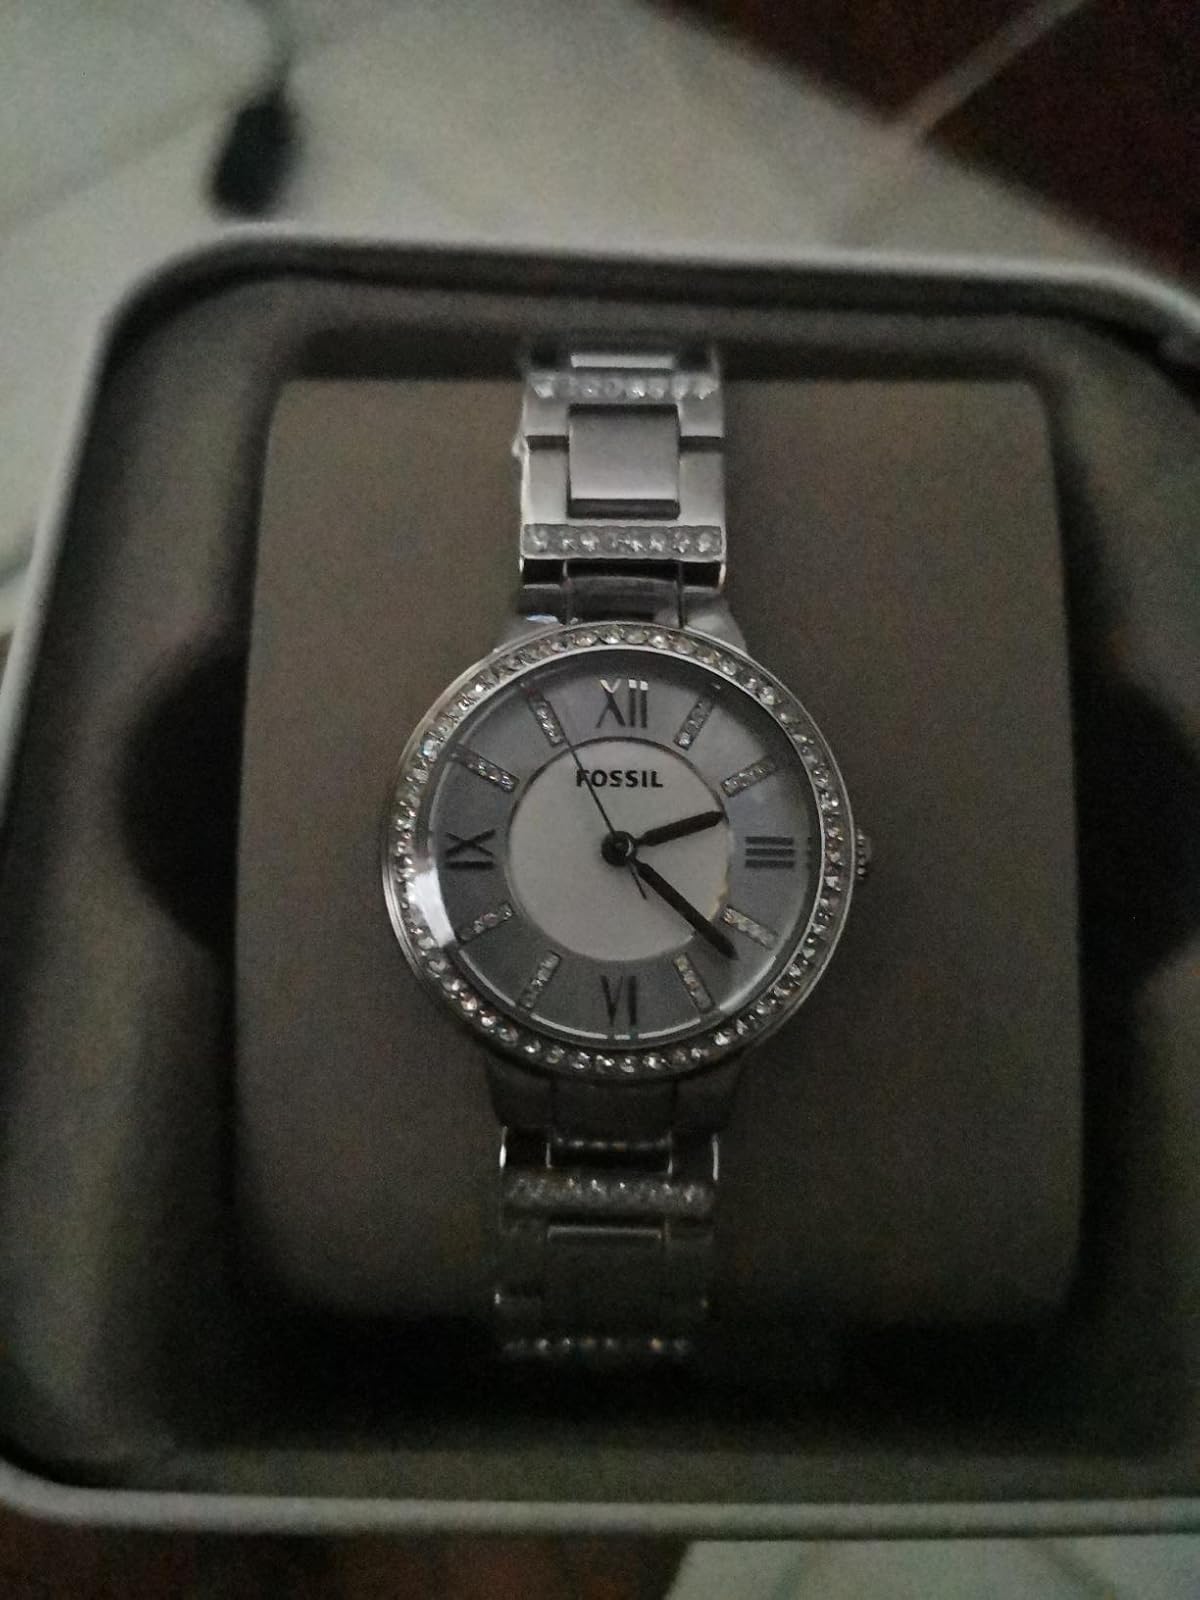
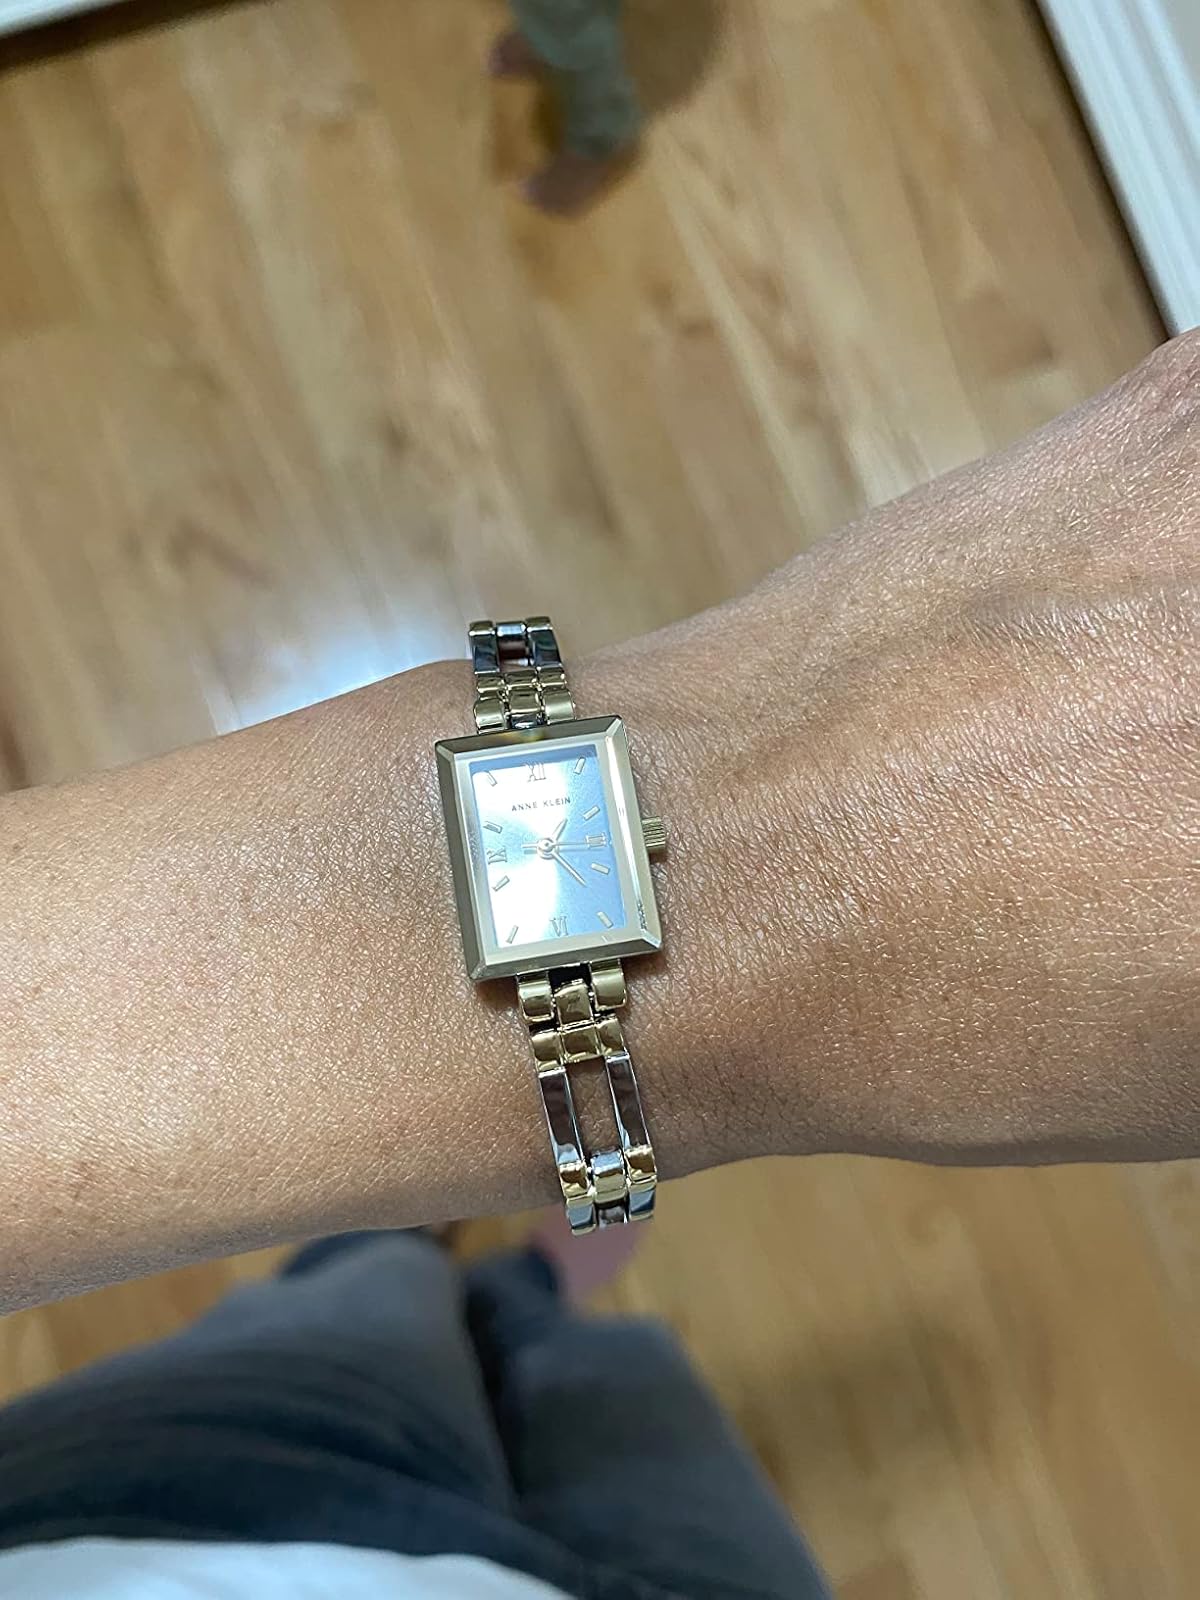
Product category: accessories_watch
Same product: no